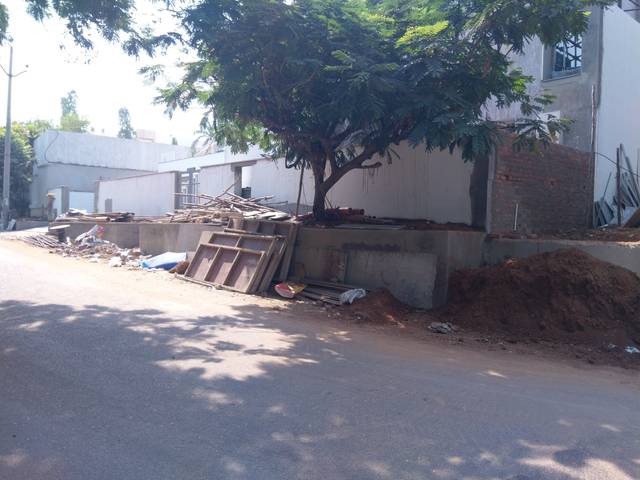
Region: India
Coordinates: 17.439, 78.406